Sodium layer

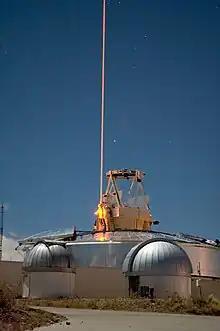
A thin bright yellow light beam goes straight up into the sky from an optical instrument

The sodium layer is a layer of neutral atoms of sodium within Earth's mesosphere. This layer usually lies within an altitude range of above sea level and has a depth of about . The sodium comes from the ablation of meteors. Atmospheric sodium below this layer is normally chemically bound in compounds such as sodium oxide, while the sodium atoms above the layer tend to be ionized.